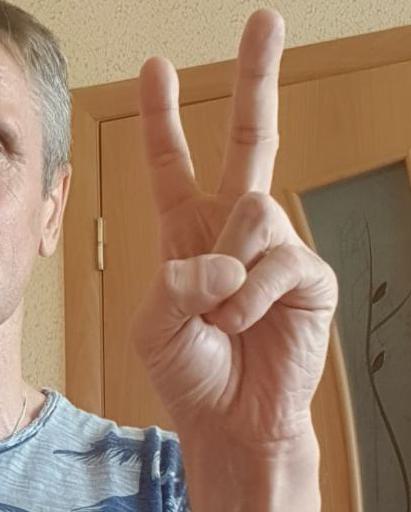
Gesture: peace